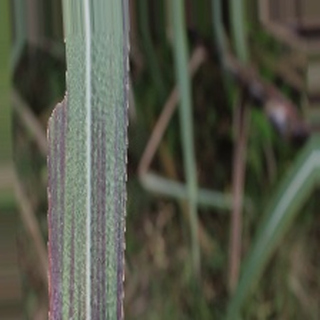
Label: sugarcane_bacterial_blight